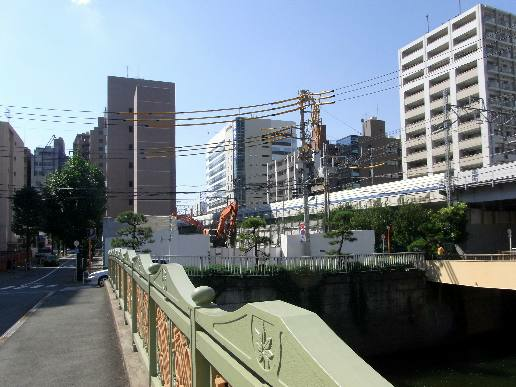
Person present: No